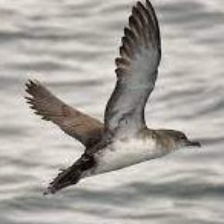
Species: BLACK VENTED SHEARWATER
Scientific name: PUFFINUS OPISTHOMELA